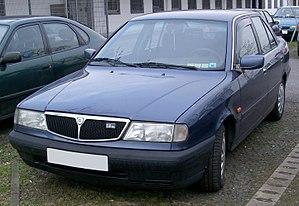
La Lancia Dedra est une automobile fabriquée par le constructeur italien Lancia, appartenant au groupe italien Fiat, entre 1989 et 1999.